Isabella Stewart Gardner Museum theft

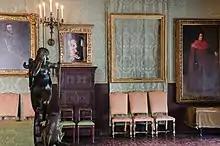
An empty frame hanging on a wall, between several portraits

In the early hours of March 18, 1990, 13 works of art were stolen from the Isabella Stewart Gardner Museum in Boston. Security guards admitted two men posing as policemen responding to a disturbance call, and the thieves bound the guards and looted the museum over the next hour. The case is unsolved; no arrests have been made, and no works have been recovered. The stolen works have been valued at hundreds of millions of dollars by the FBI and art dealers. The museum offers a $10 million reward for information leading to the art's recovery, the largest bounty ever offered by a private institution.